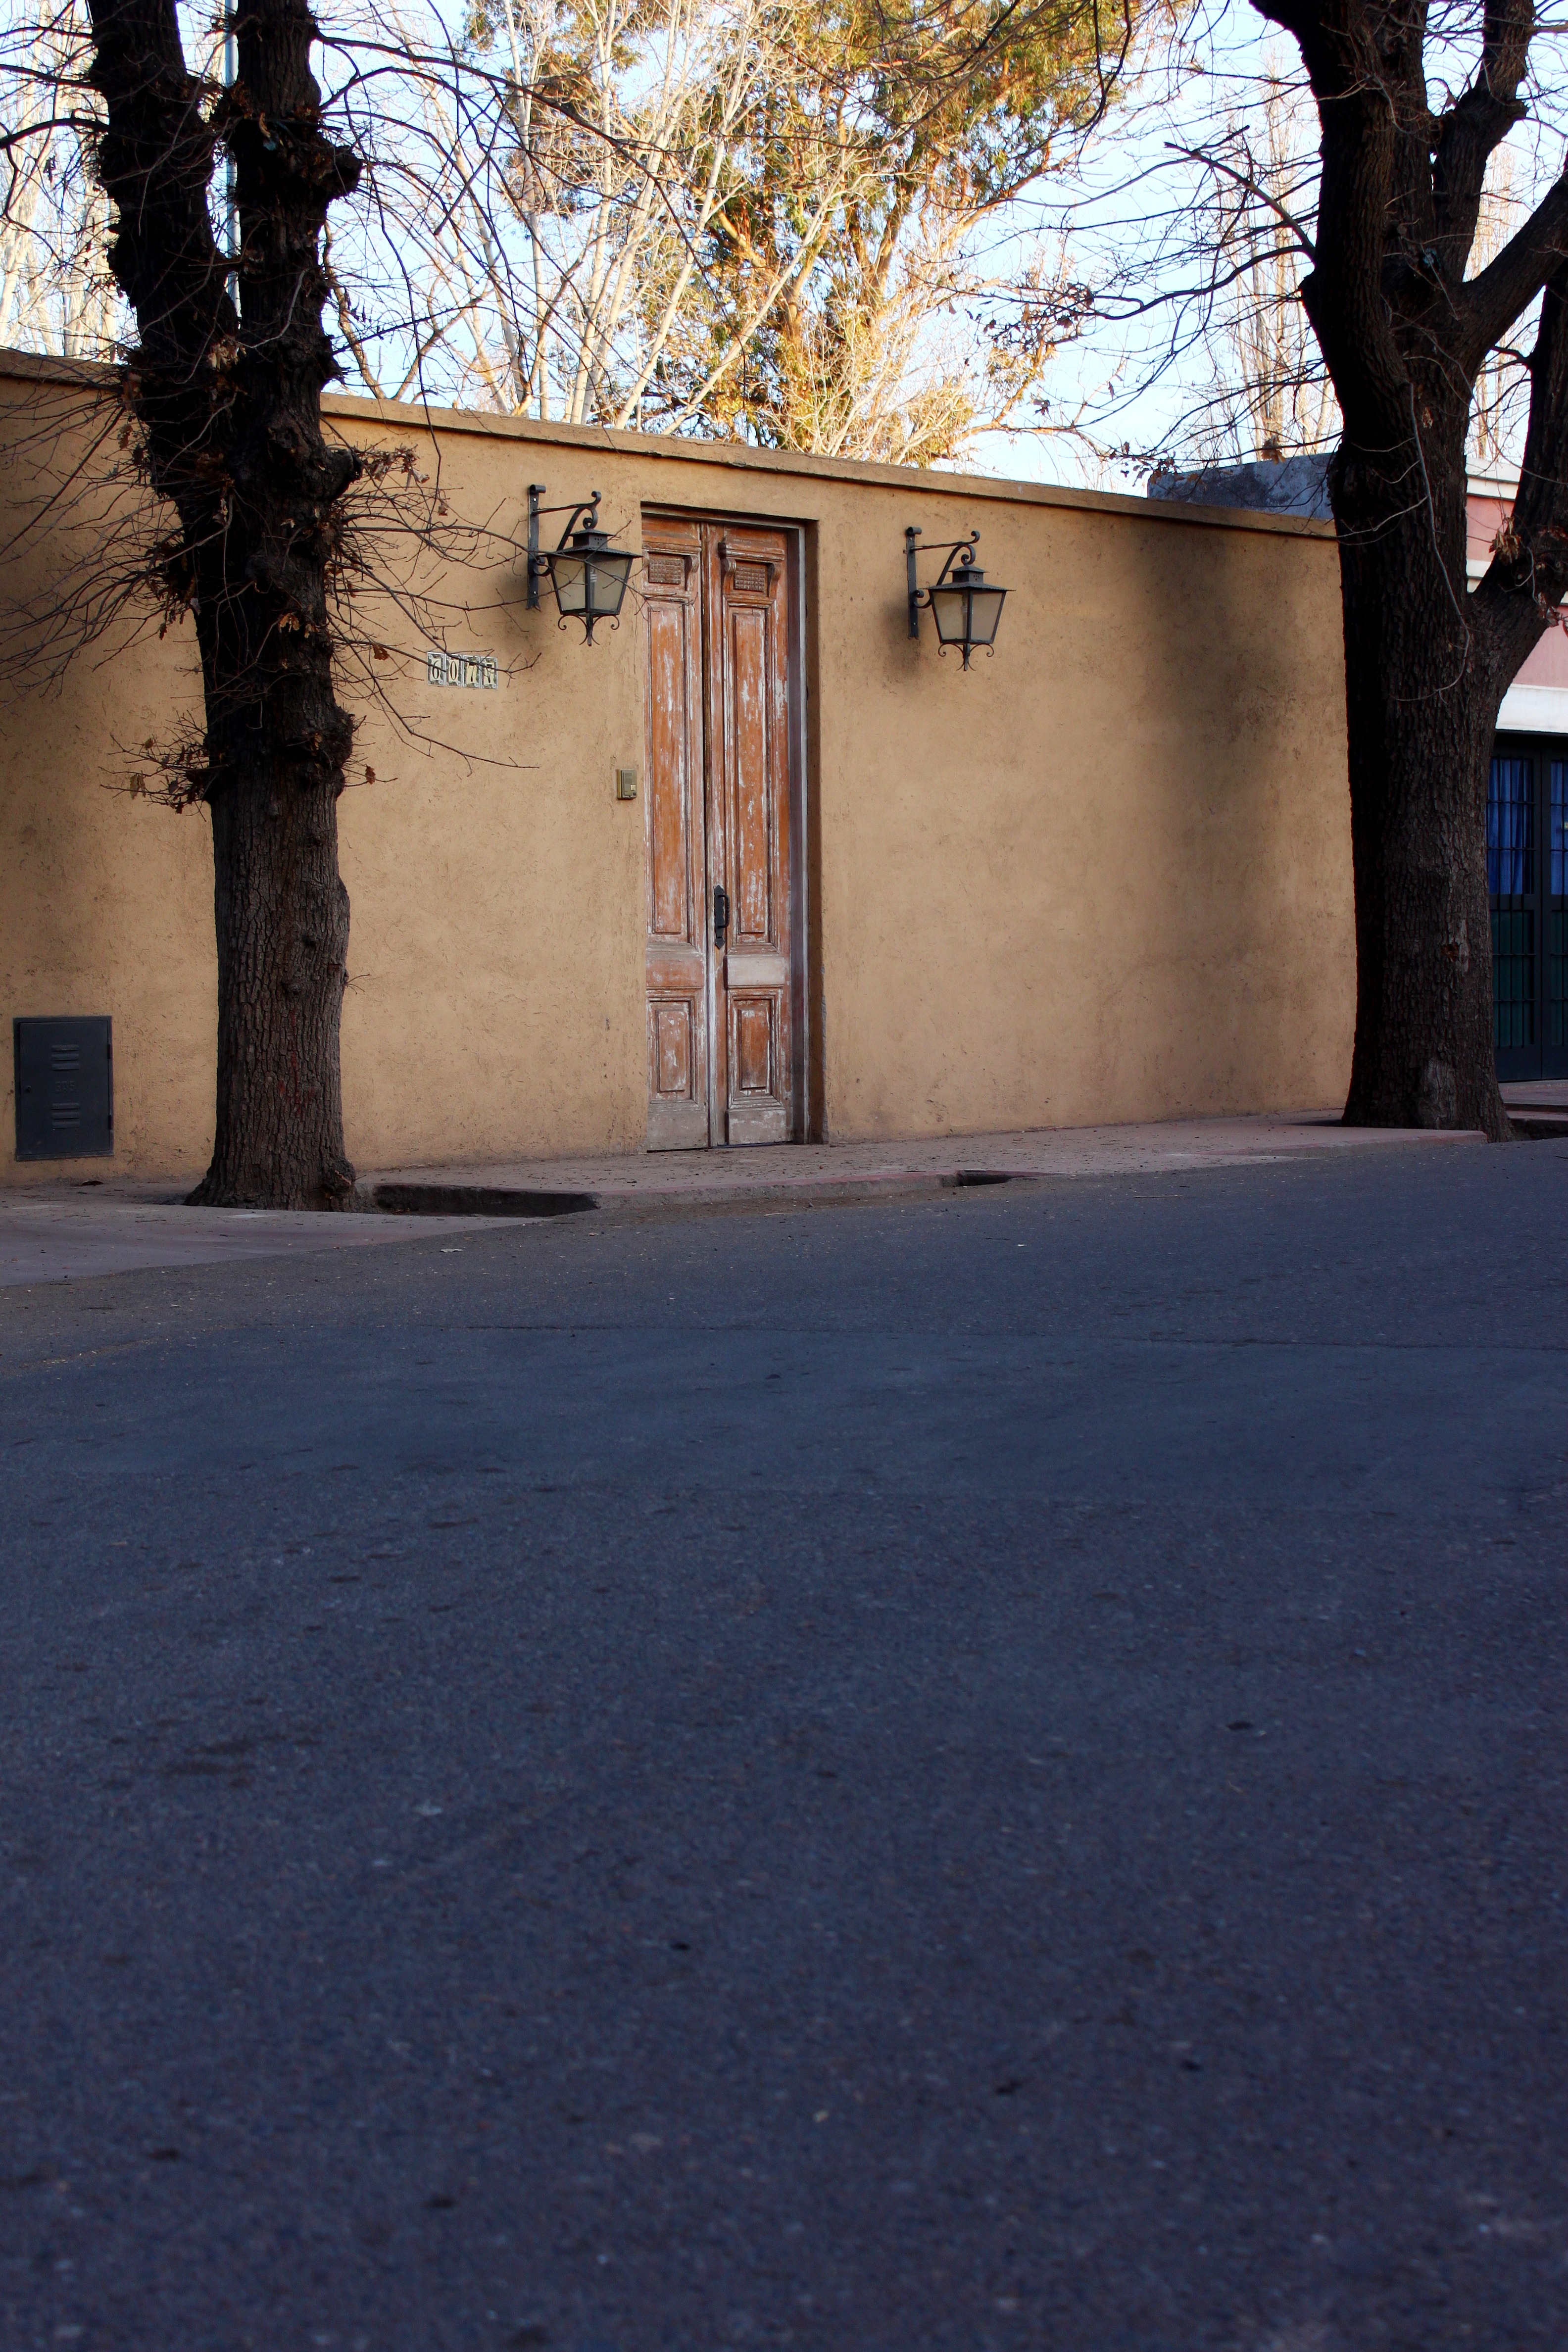
snow, winter, architecture, wood, road, street, house, alley, home, wall, facade, blue, door, front, shape, input, urban area